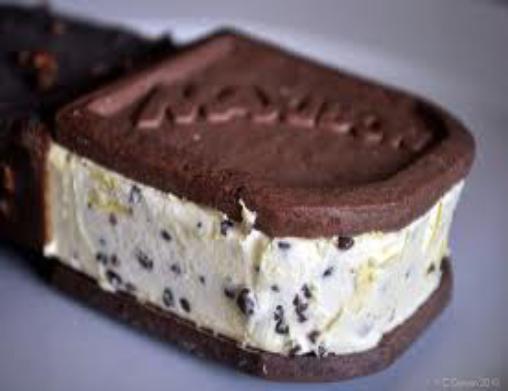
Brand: Maxibon
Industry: Food